The Heath Is Green (1972 film)

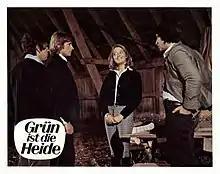
Scene from a film

The Heath is Green is a 1972 German drama film directed by Harald Reinl and starring Roy Black, Monika Lundi and Peter Millowitsch. It is not a remake of the 1951 film "The Heath Is Green", but is also based on the motifes by Hermann Löns. Some of his poems were turned into songs in this movie.